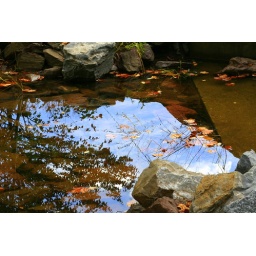
Reflection in a small pool of water near the cabin bridge at Worlds End State Park